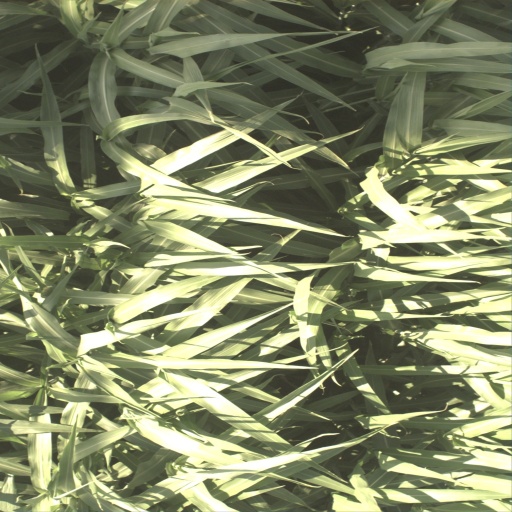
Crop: sorghum